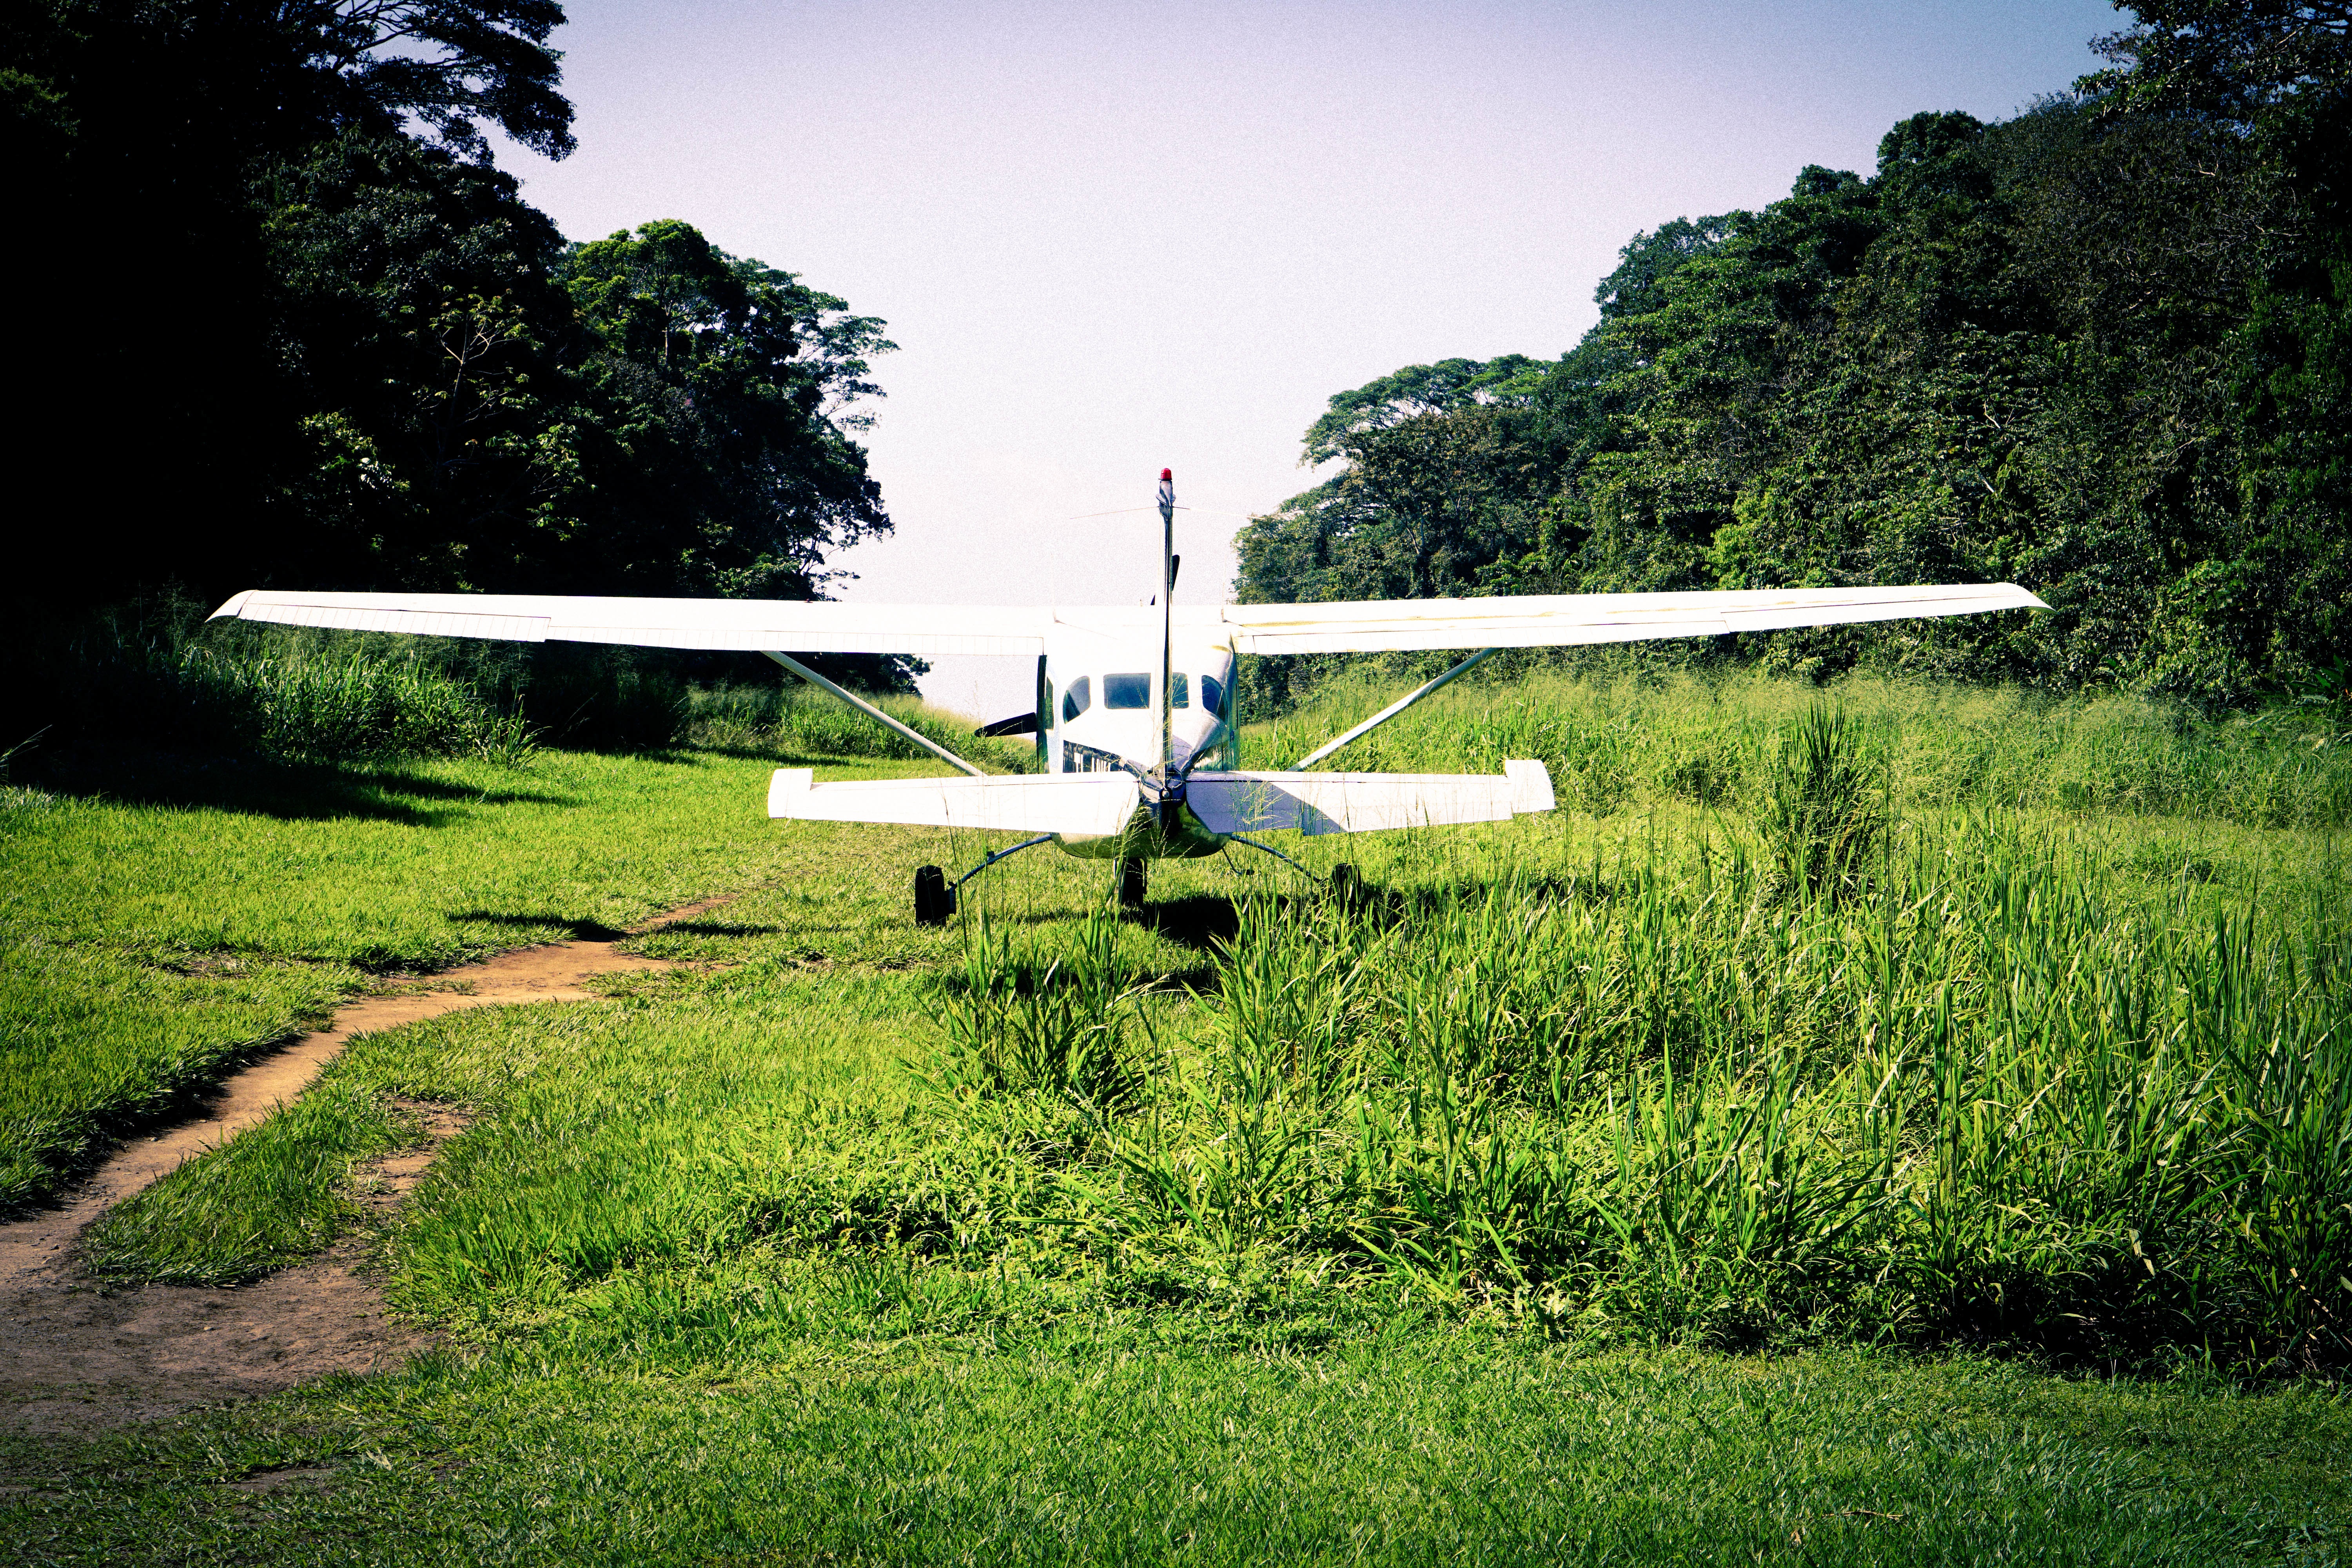
grass, wing, field, meadow, airplane, aircraft, green, vehicle, aviation, flight, plain, rural area, atmosphere of earth